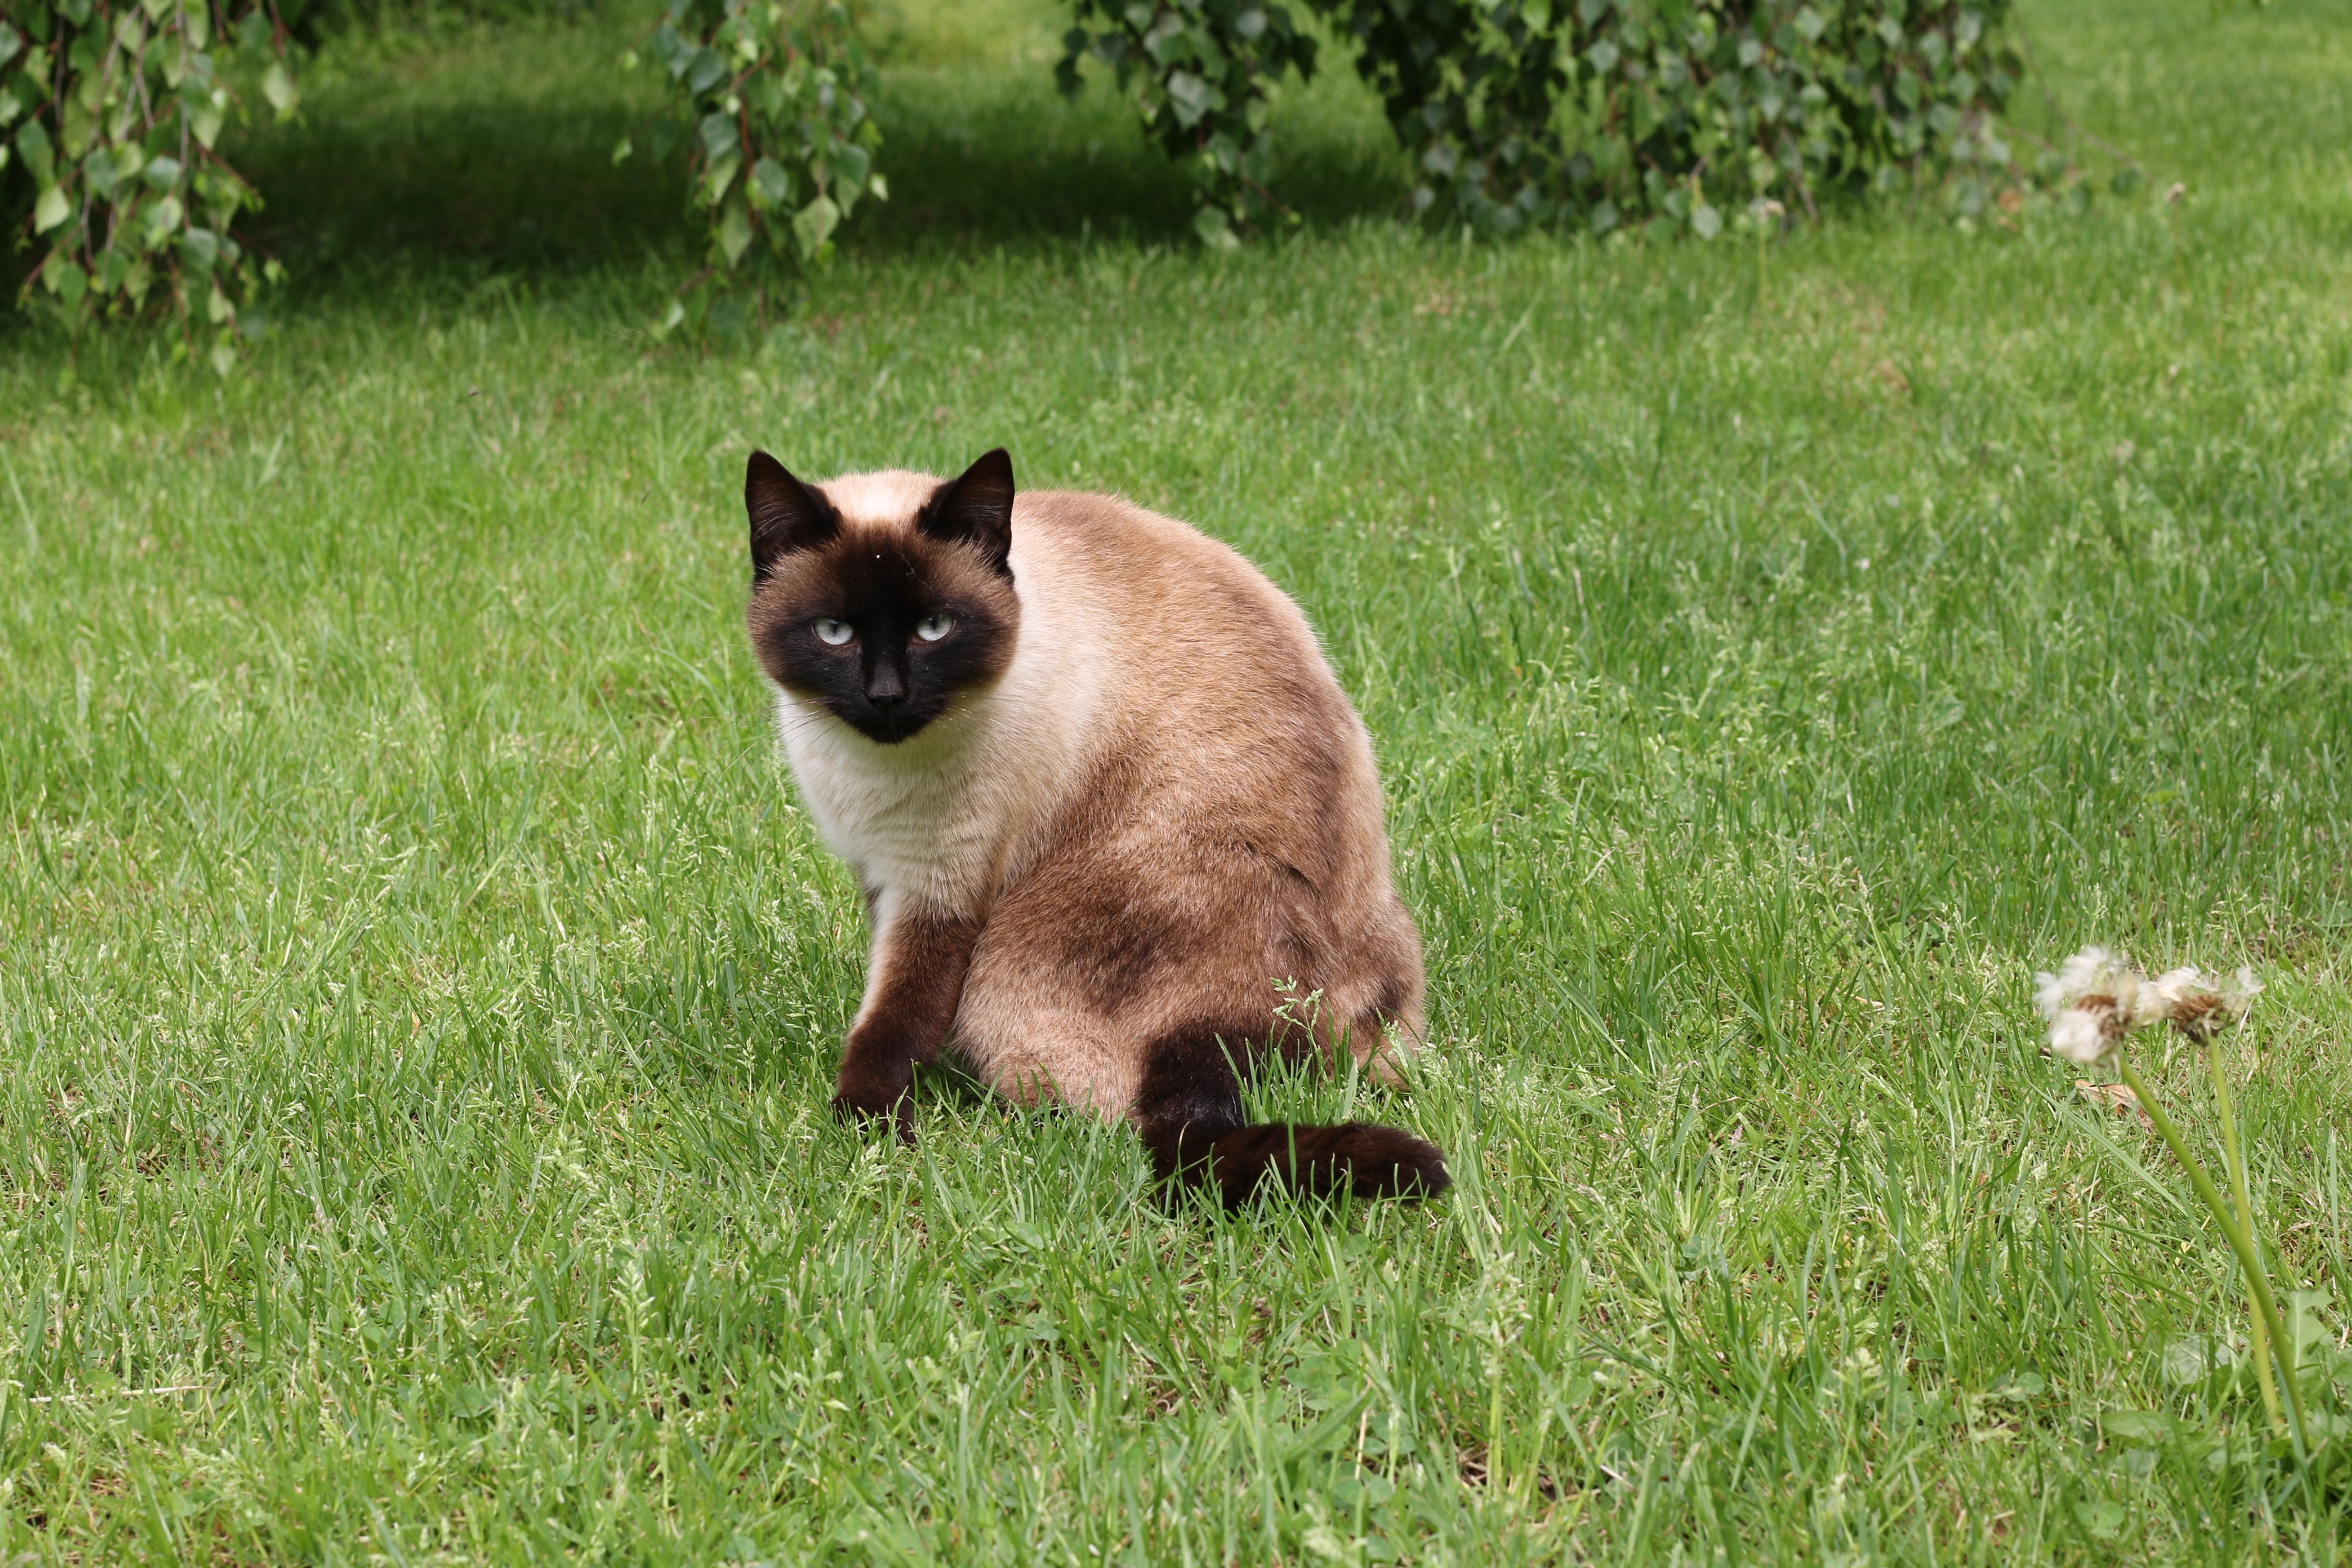
cat, mammal, fauna, domestic animal, animals, vertebrate, siamese, small to medium sized cats, cat like mammal, dog breed group